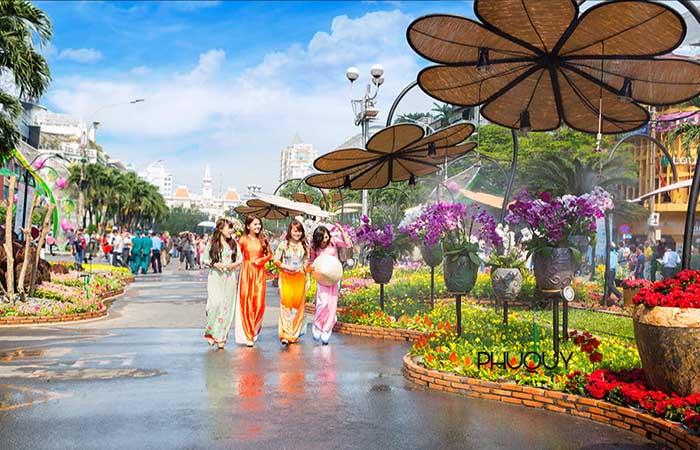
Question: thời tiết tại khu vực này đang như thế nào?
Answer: tại khu vực này trời đang nắng